1955 in Michigan

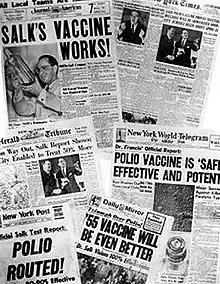
Newspaper headlines announcing Salk vaccine approval

The Associated Press (AP) and United Press (UP) each selected Michigan's top news stories of 1955 as follows: